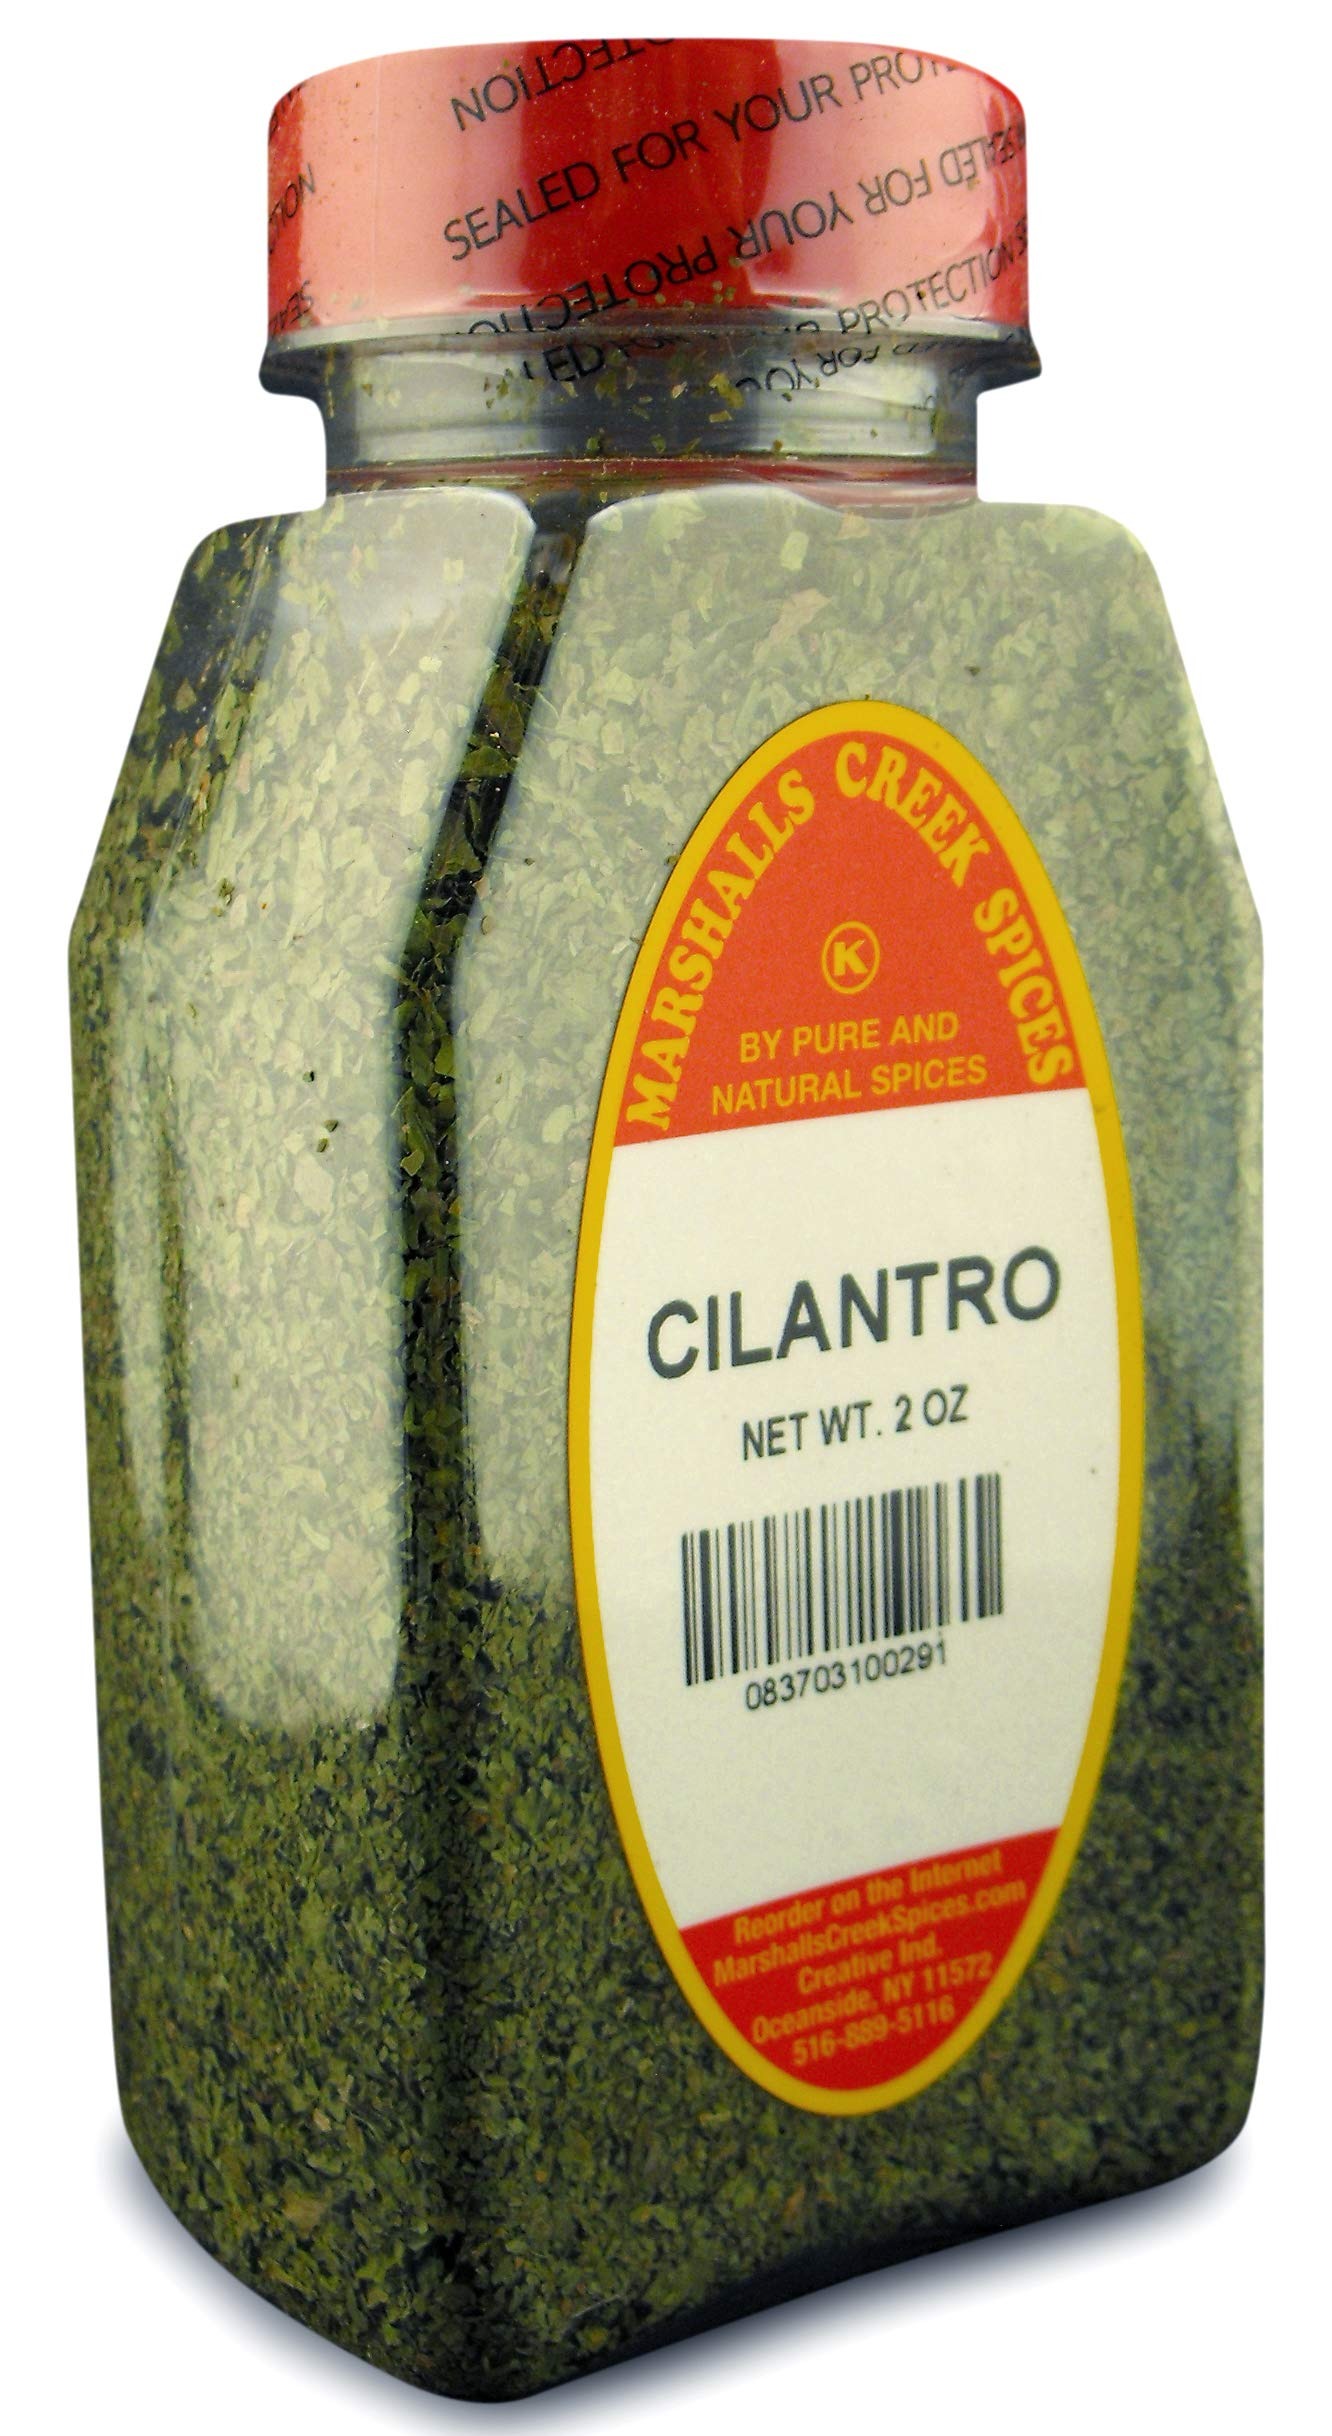
Item Name: Marshall’s Creek Spices Cilantro Seasoning, 2 Ounce
Bullet Point 1: Packed weekly
Bullet Point 2: No Fillers
Bullet Point 3: No MSG
Bullet Point 4: All Natural
Value: 2.0
Unit: oz

Price: 11.98